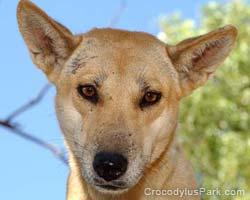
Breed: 217-n000079-dingo